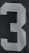
Number: 3